Answer in natural language. How many Windows are visible in the scene? Choose between the following options: 2, 1, 3, 4 or 0
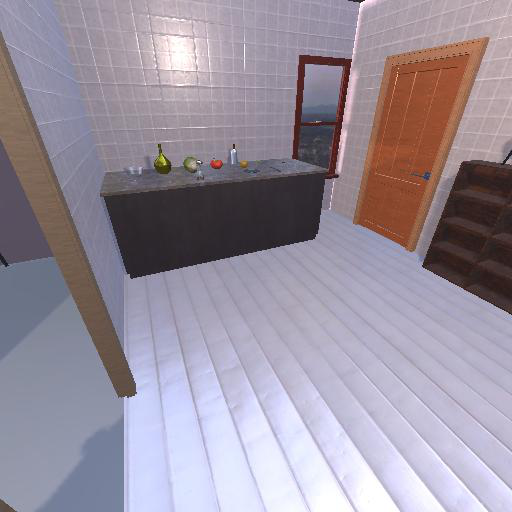
<answer>1</answer>